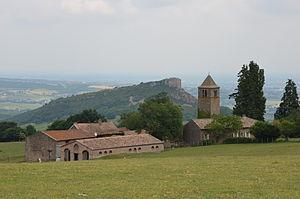
Vu sur la roche de Solutré au hameau La Grange du Bois
La Roche de Solutré est un escarpement calcaire surplombant la commune de Solutré-Pouilly, à 8 km à l'ouest de Mâcon. Il s'agit d'un site emblématique de Saône-et-Loire, au sud de la région Bourgogne-Franche-Comté.